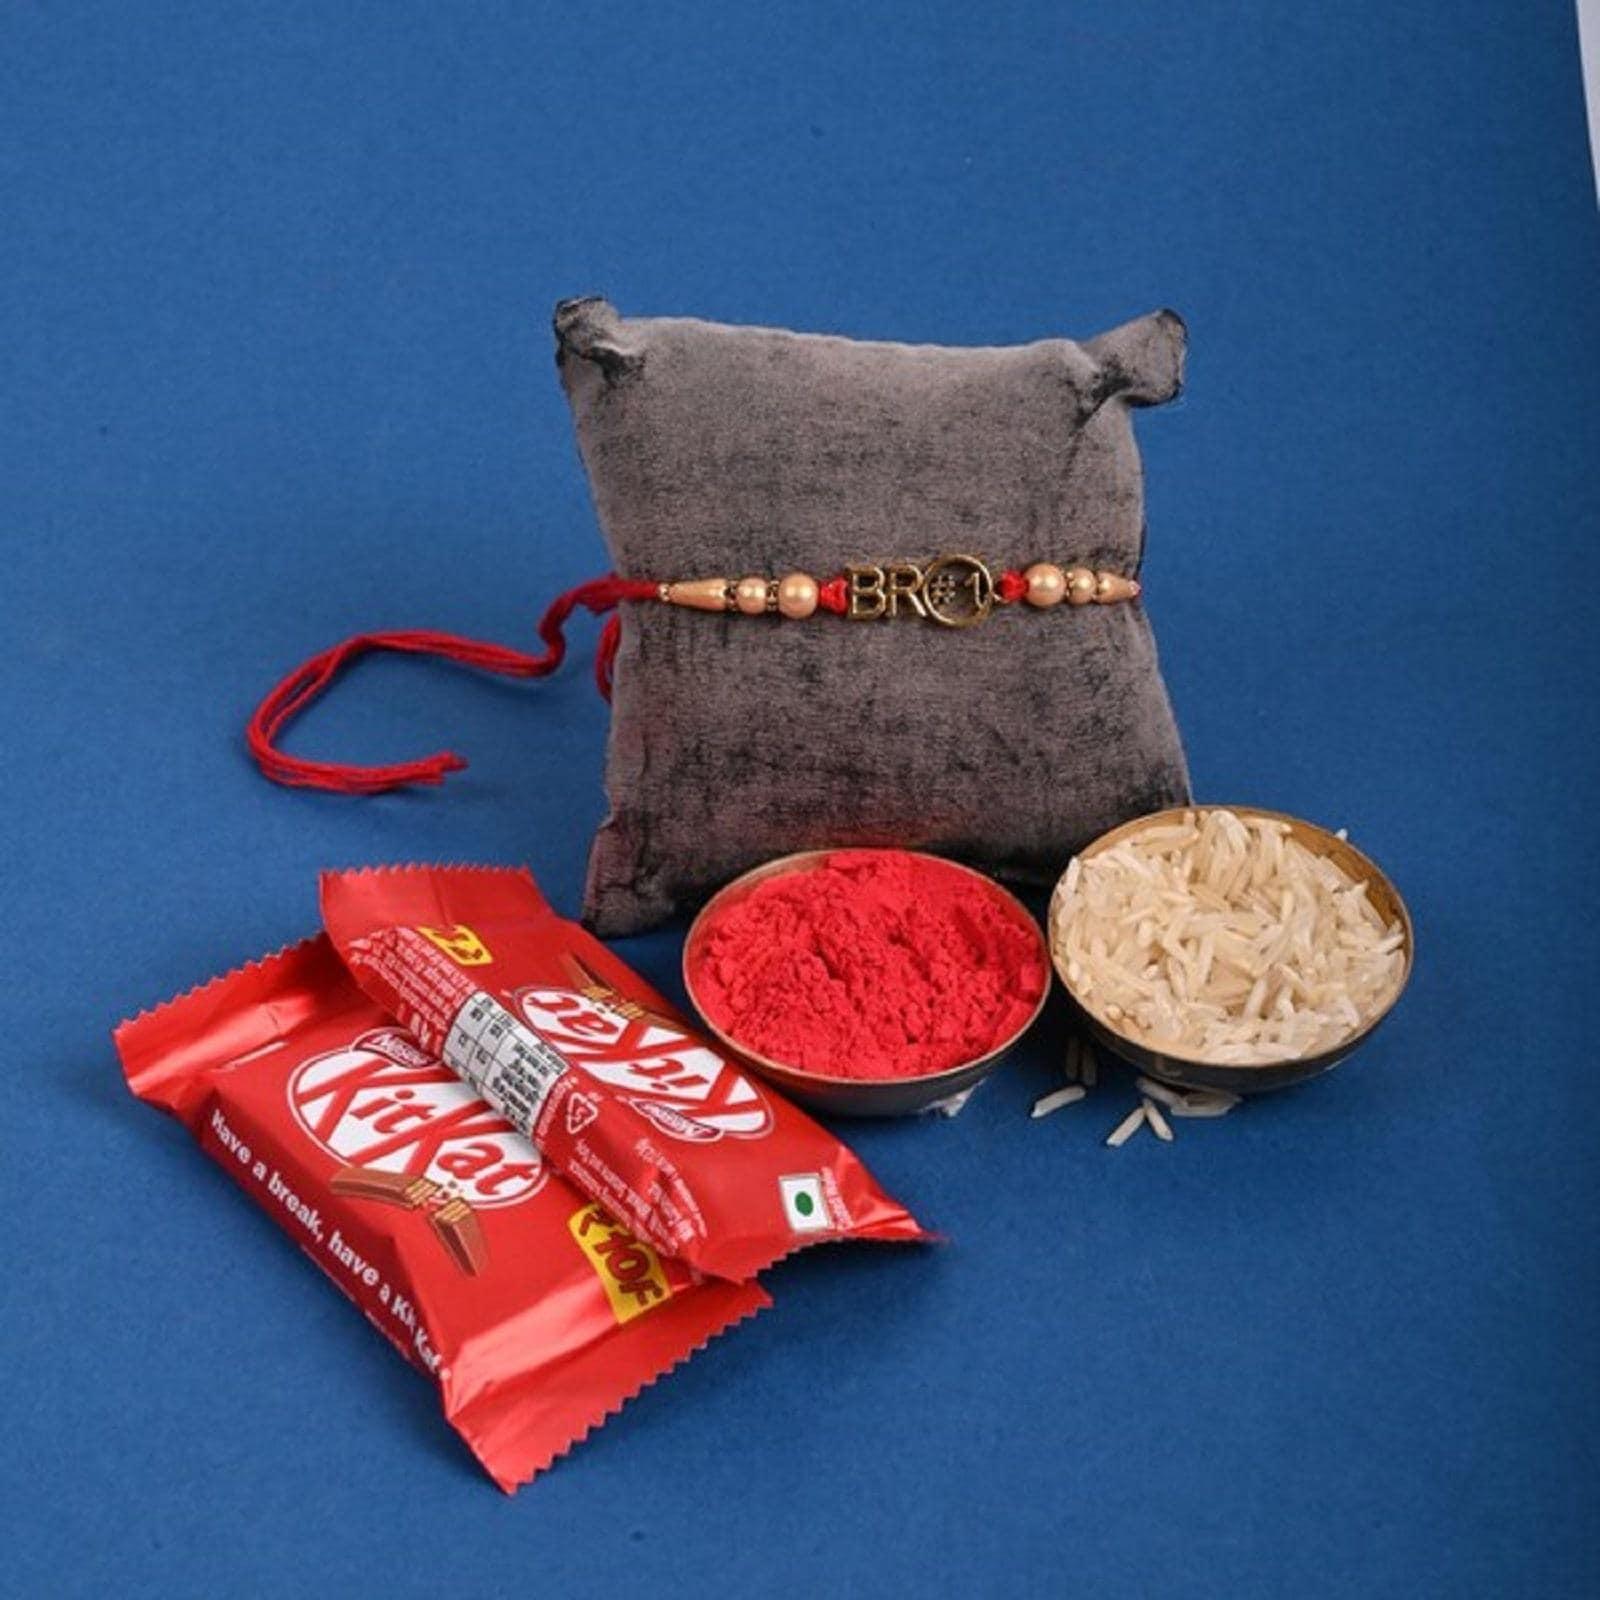
Designer Pearl Rakhi with two KitKat Chocolate Pack Of 1
Type: Rakhis
Brand: FNPCRAFT
Price: Rs. 250
 Includes Rakhi, Roli Chawal, two KitKat Chocolate. Designs may vary and will be sent as per availability .Images are for Representation purpose only.We began with a vision to provide quality and trendy fashion jewellery and Rakhi products to consumers at competitive prices. We exist to Craft High Quality and appealing Ethnic Jewellery and Rakhi. 100% Genuine Quality Product.Specially designed handcrafted traditional designer rakhi.Designer rakhi - a touch of modernity into the traditional and sacred thread of rakhi. The rakhi thread is introduced for the celebration of the festival of rakhi that is also known as â€˜raksha bandhanâ€™. It is the sacred thread that every sister ties on the wrist of their brother, while praying to god for their well being.Rakhi is the festival of expressing the feelings of love. Thus what can be better than expressing it your loving brother by bringing a designer rakhi for him this year. In our range of designer rakhi, there is a vast choice for selecting the best one for your brother.Roli Chawal The two most important ingredient of rakhi pooja thali is Roli and Chawal. Both are used for applying the auspicious tikka on brother's forehead while performing the rituals of Raksha Bandhan.Superior Quality & Skin Friendly: High Quality as per International Standards that makes it very skin friendly. It has been made from toxic free materials Anti-Allergic and Safe for Skin. It can be worn over long time periods without any complains of ach and swelling. Made from Premium Quality Material this product assures to remain in its Original Glory even after years of usage.